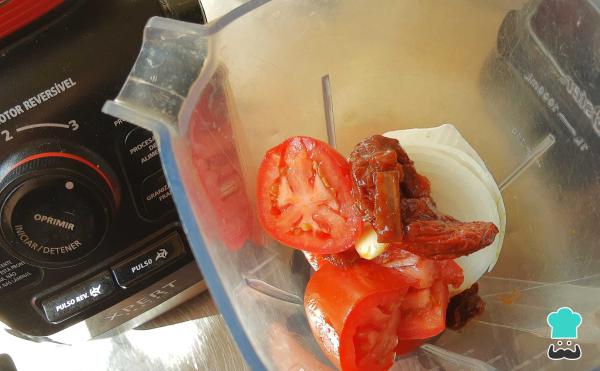
Para comenzar la receta de tinga de setas, prepara la salsa. Para ello, coloca en la licuadora los jitomates, el trozo de cebolla, el diente de ajo, chile chipotle adobado al gusto y un chorrito de agua. Licua muy bien y reserva.Truco: la cantidad de chile dependerá de que tan picosa quieras la tinga.